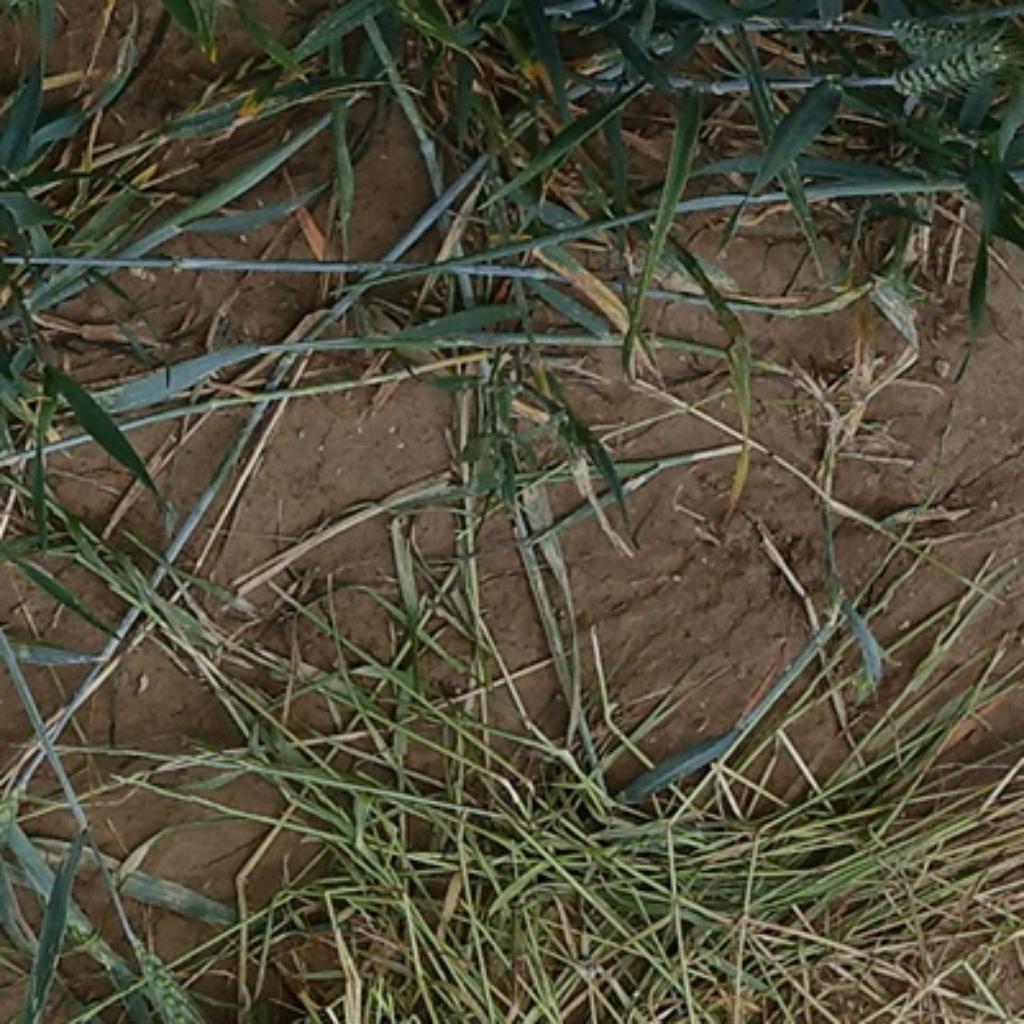
Country: France
Location: VLB
Wheat development stage: Filling